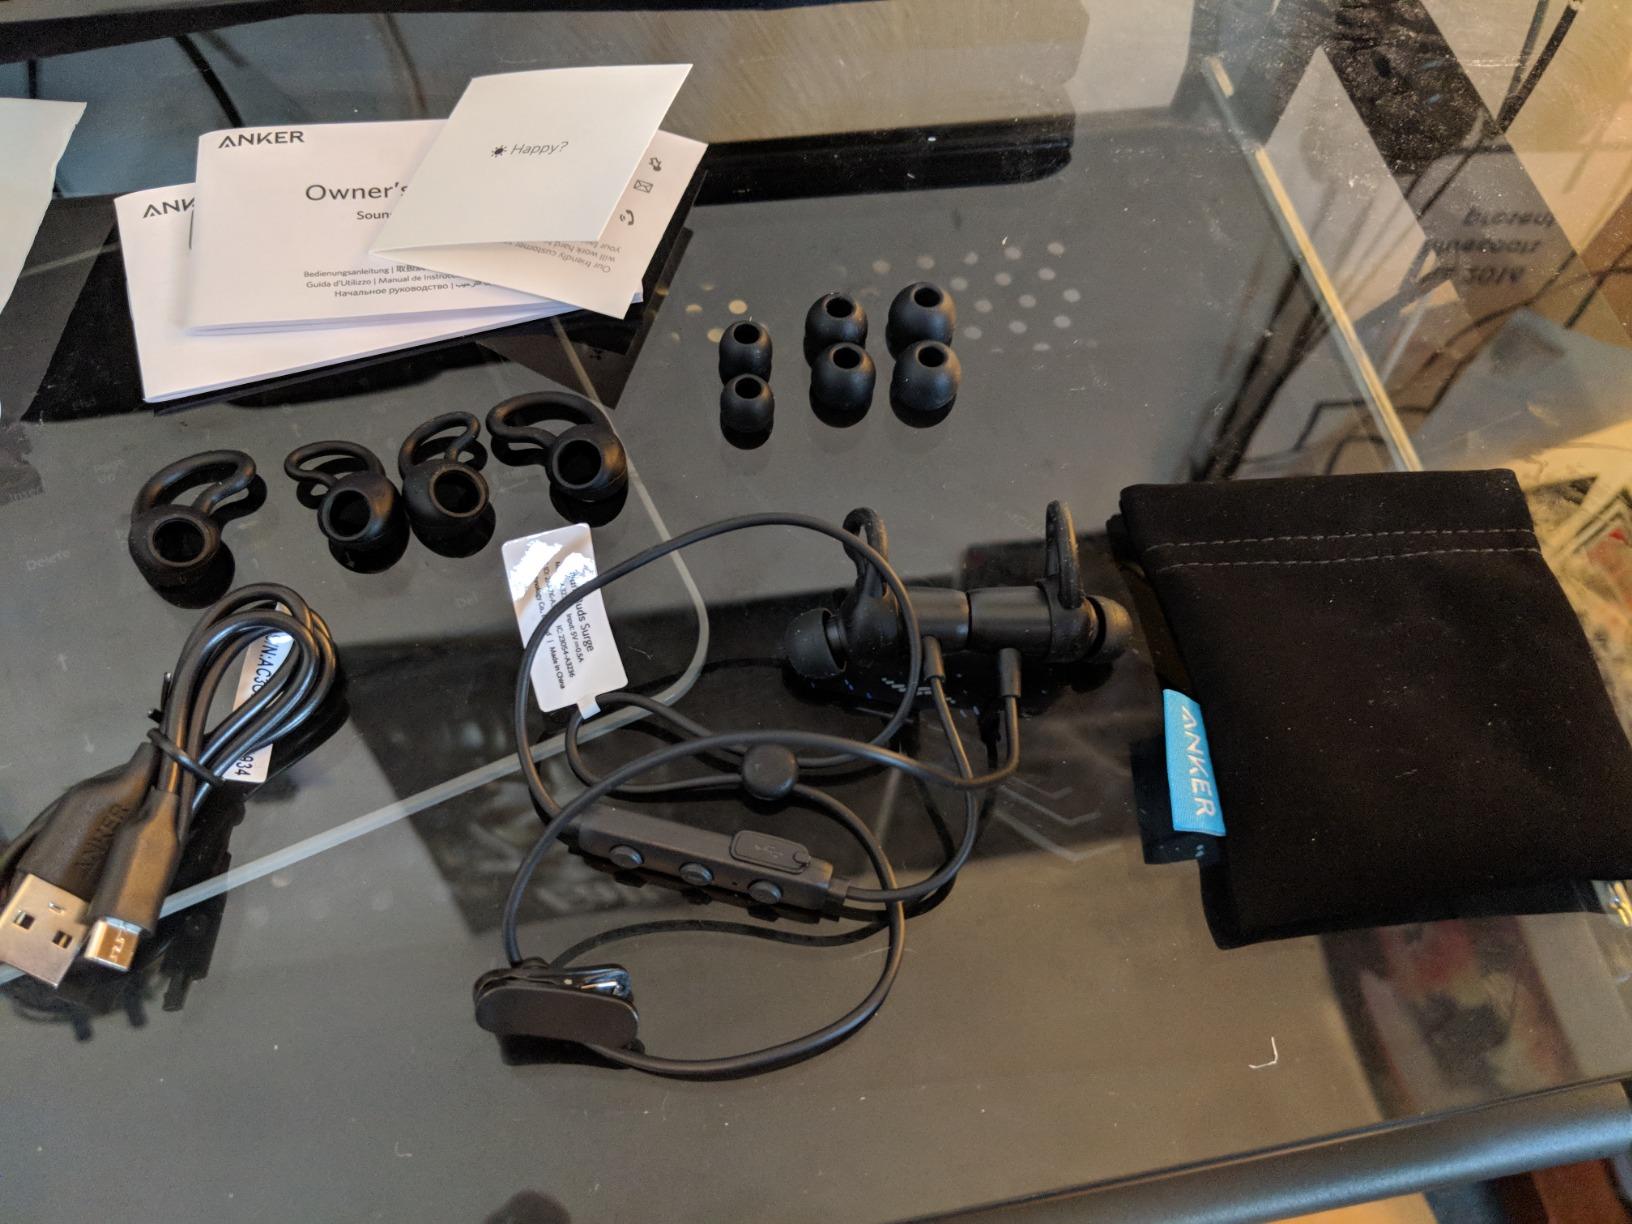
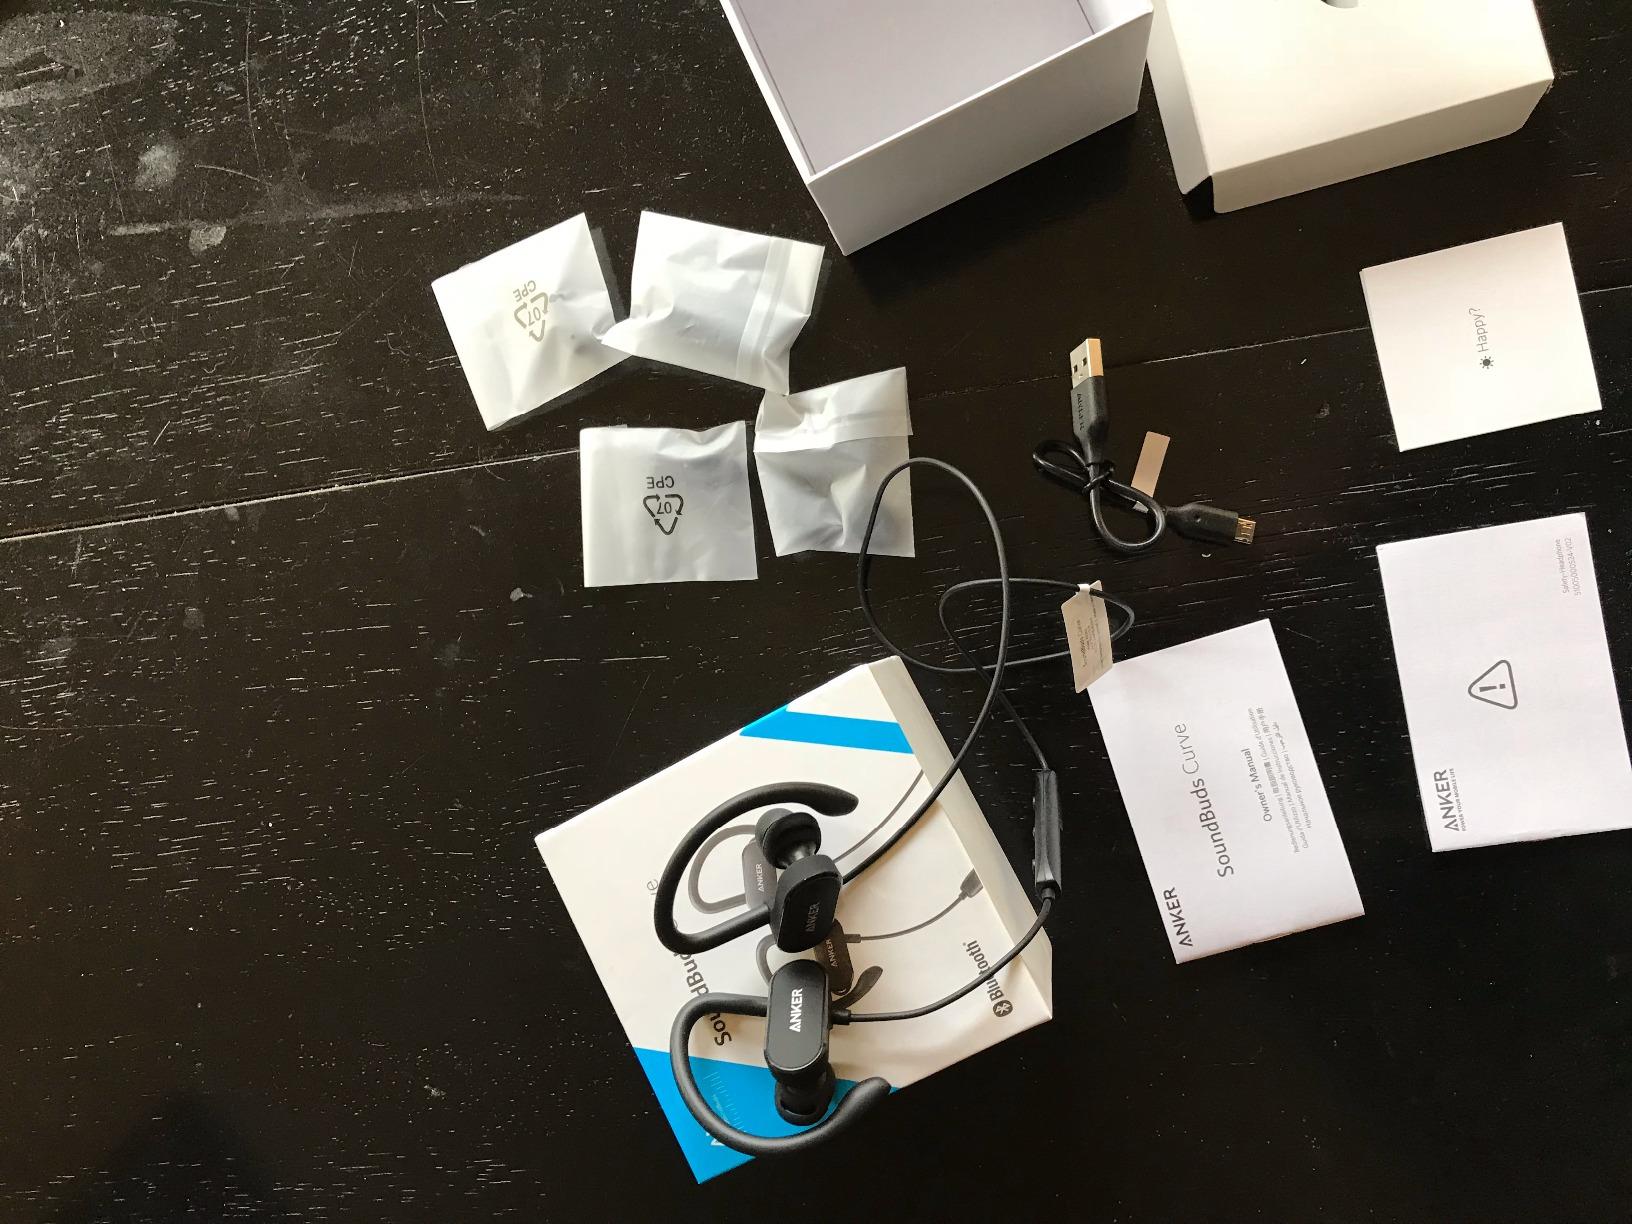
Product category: headphones
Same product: no